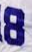
Number: 8